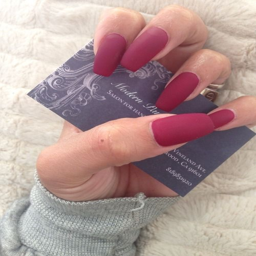
these nails look like the perfect length .